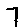
Label: 7